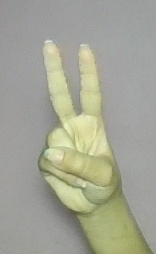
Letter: taa